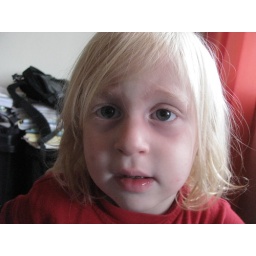
A little time with Aaron in my home office this morning.